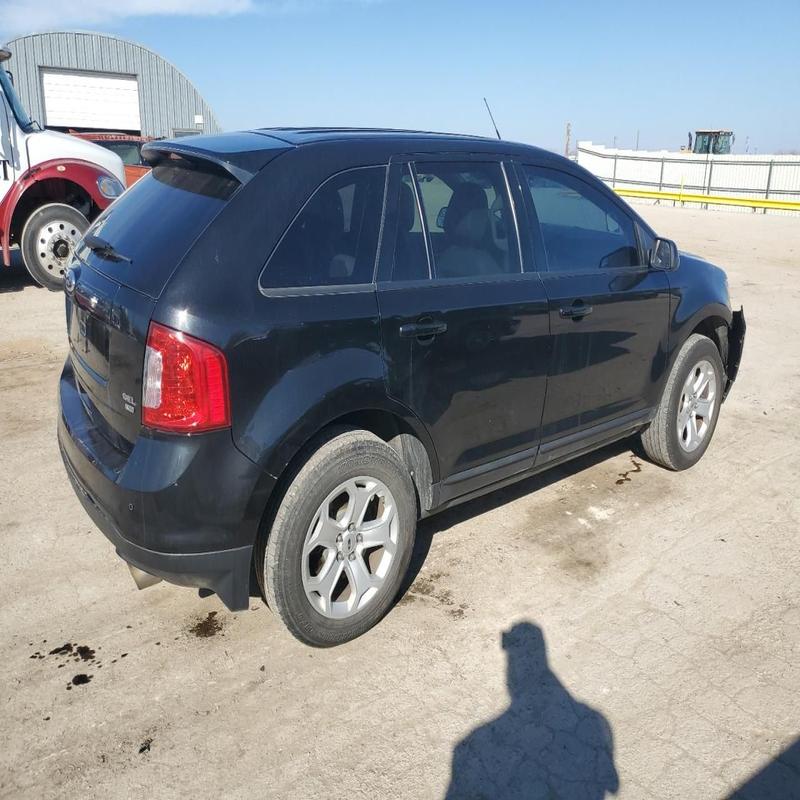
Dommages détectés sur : pare-choc avant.
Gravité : mineur